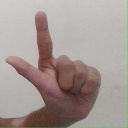
अक्षर: ल